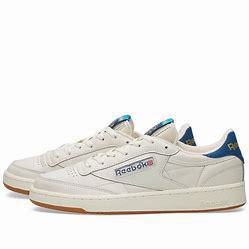
Brand: Reebok
Model: Club C 85